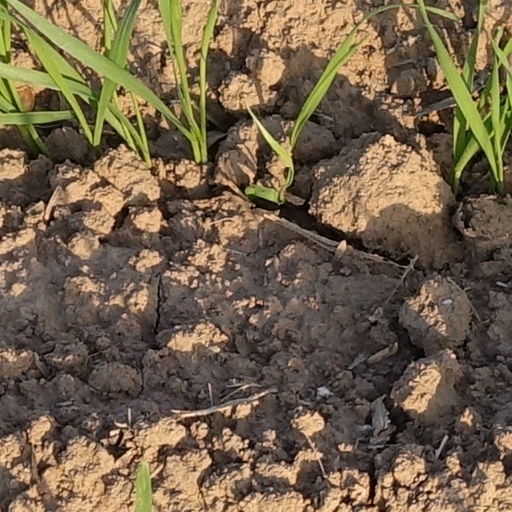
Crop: wheat